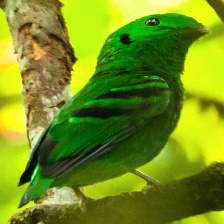
Species: GREEN BROADBILL
Scientific name: CALYPTOMENA VIRIDIS